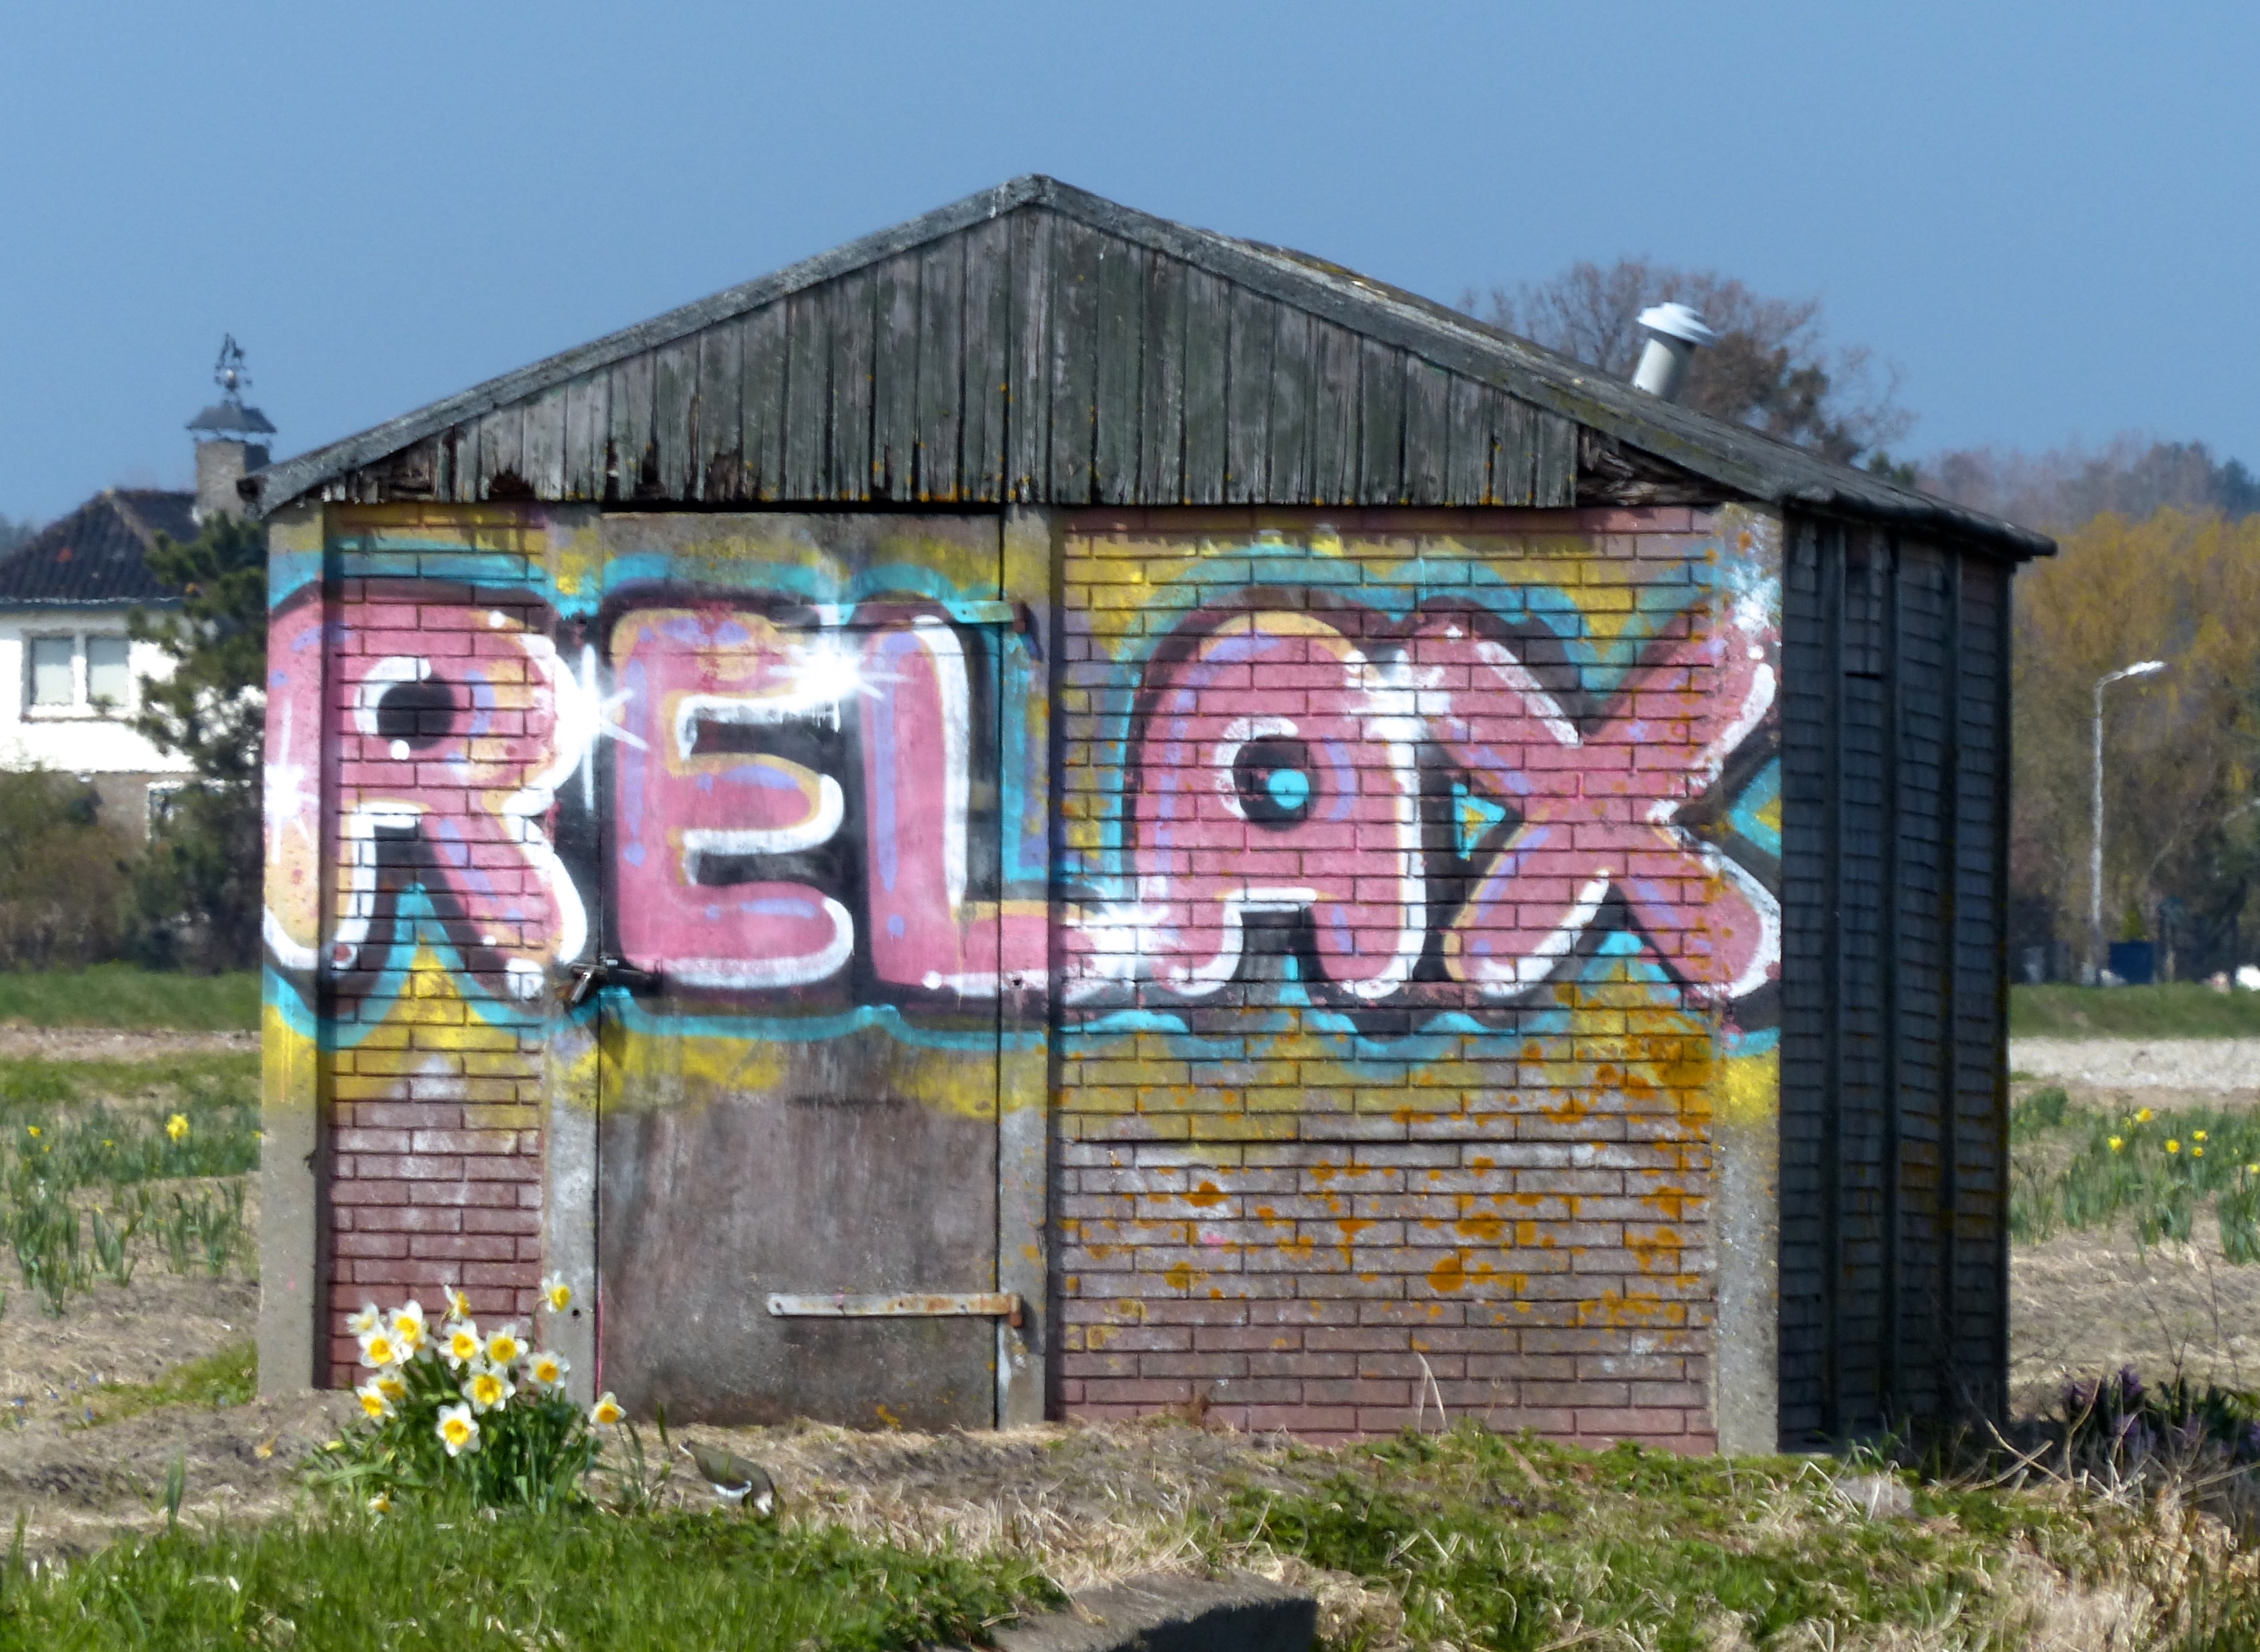
graffiti, art, holland, real estate